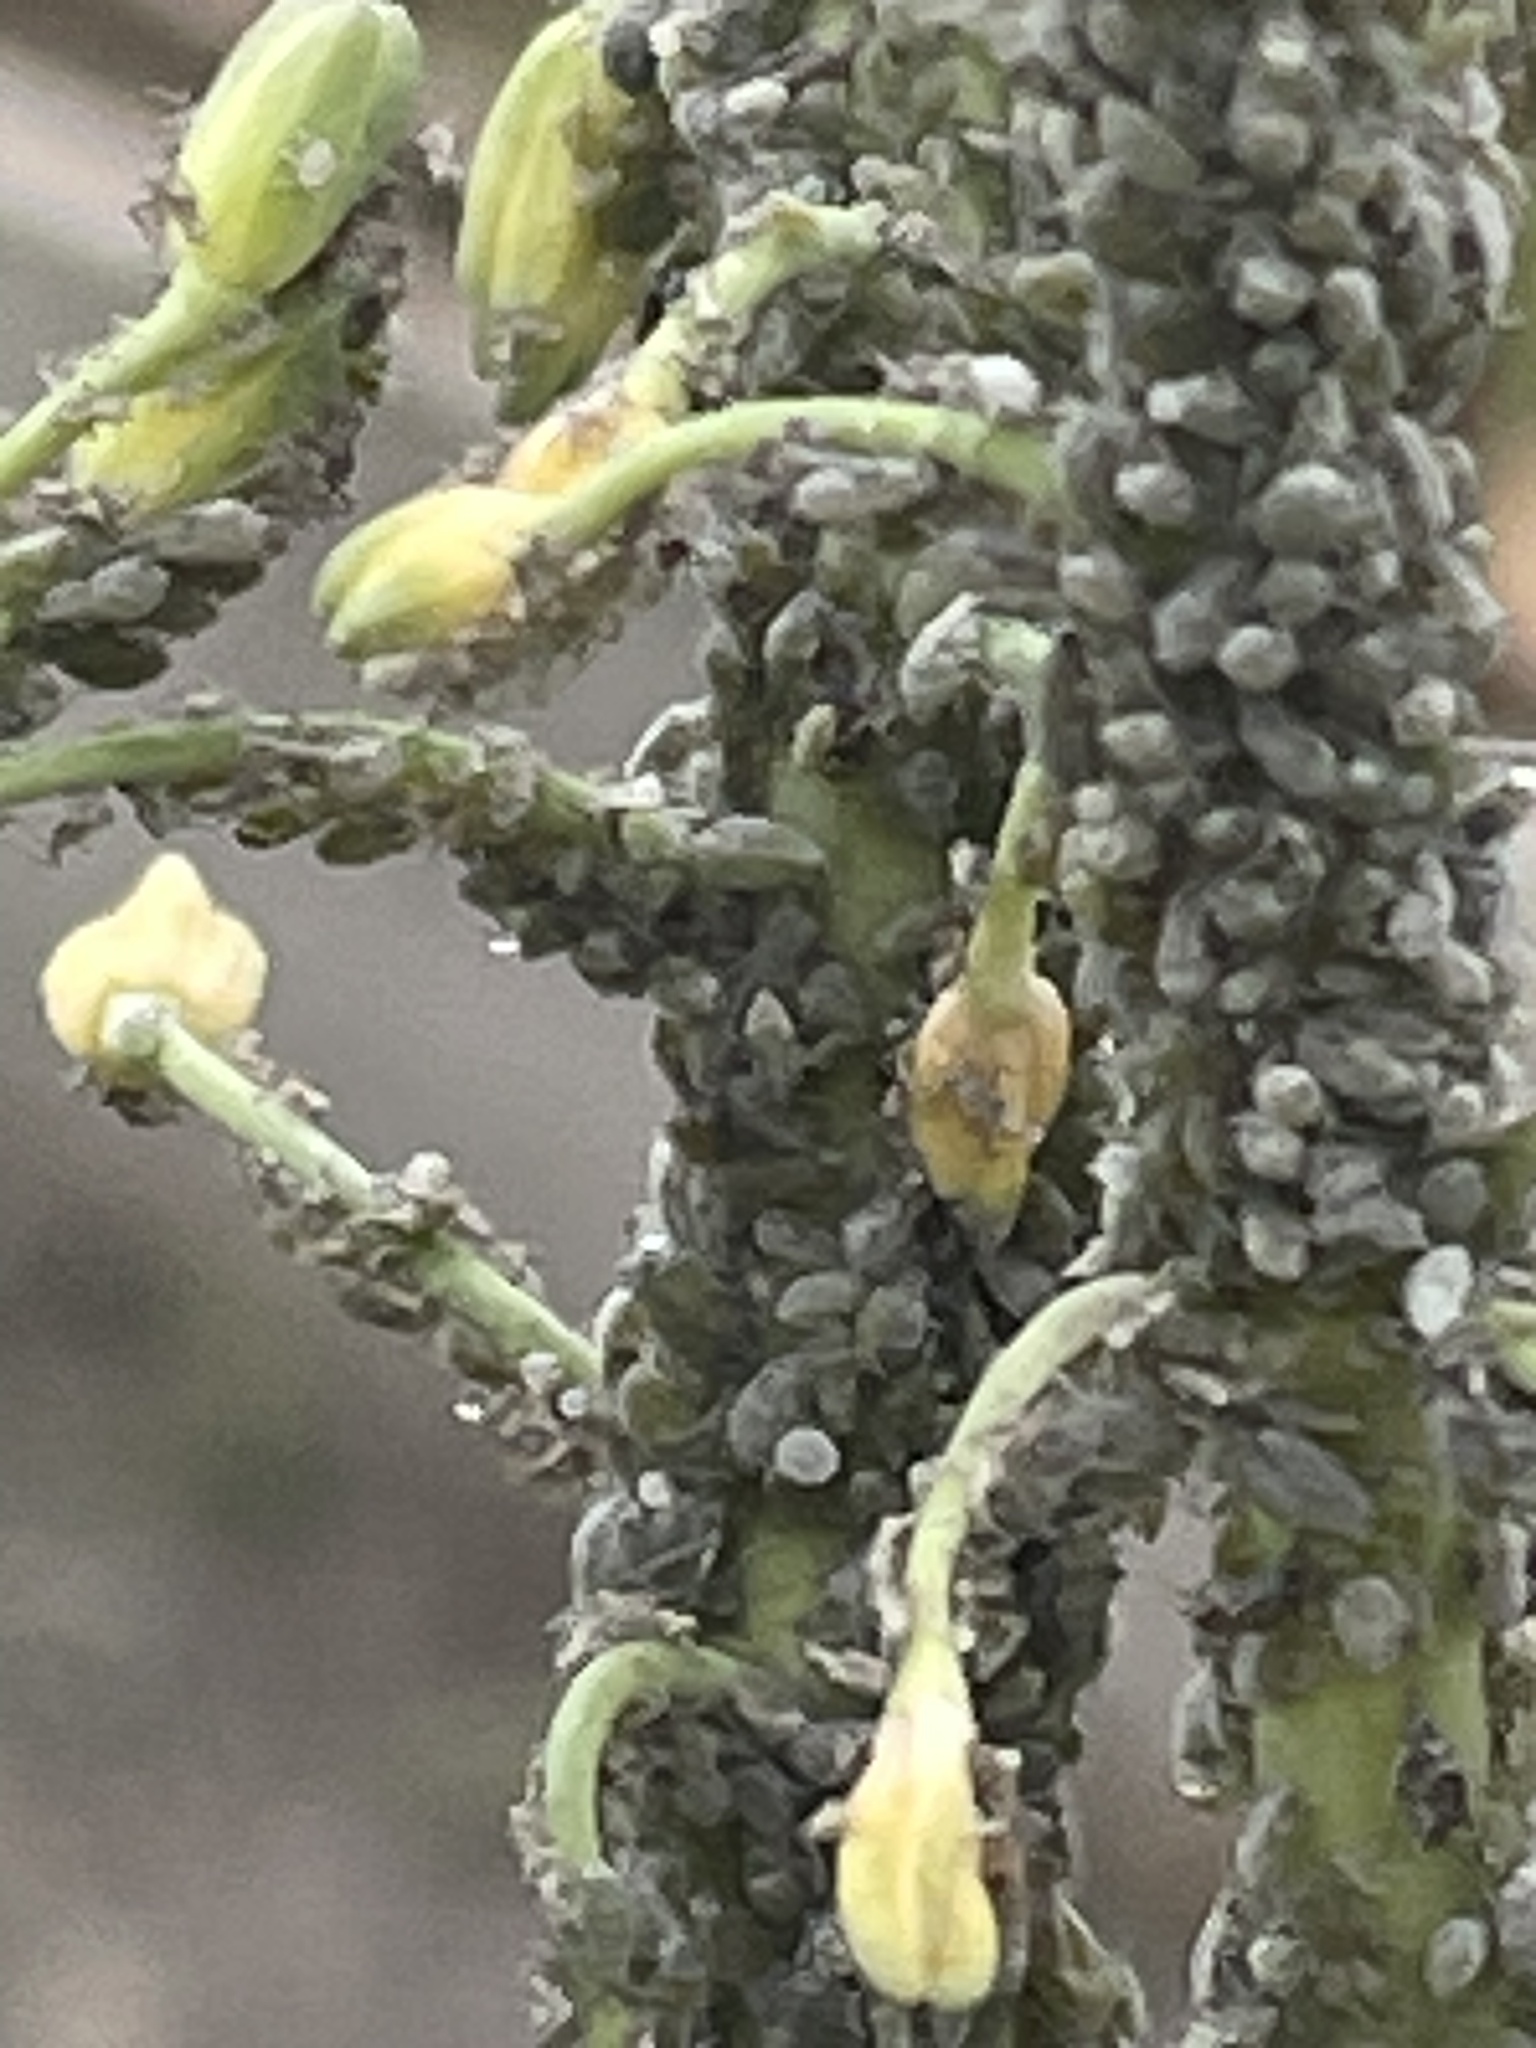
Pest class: cabbage_aphid